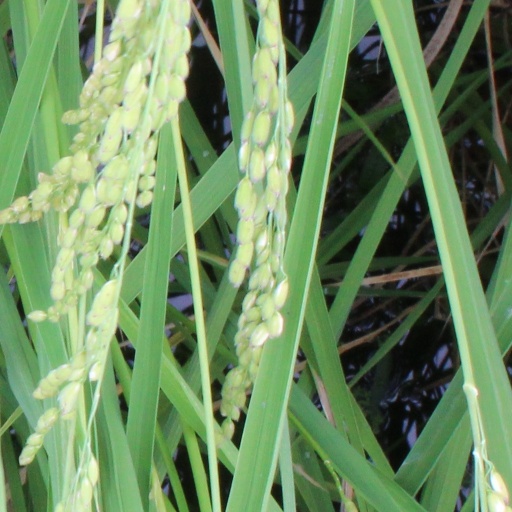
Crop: rice